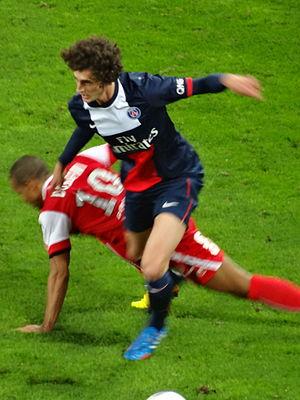
Adrien Rabiot, né le 3 avril 1995 à Saint-Maurice dans le Val-de-Marne, est un footballeur qui évolue au poste de milieu de terrain à la Juventus FC.
La saison 2013-2014 du Valenciennes FC est la trente-troisième saison du club nordiste en première division du championnat de France, la huitième saison consécutive au sein de l'élite du football français.